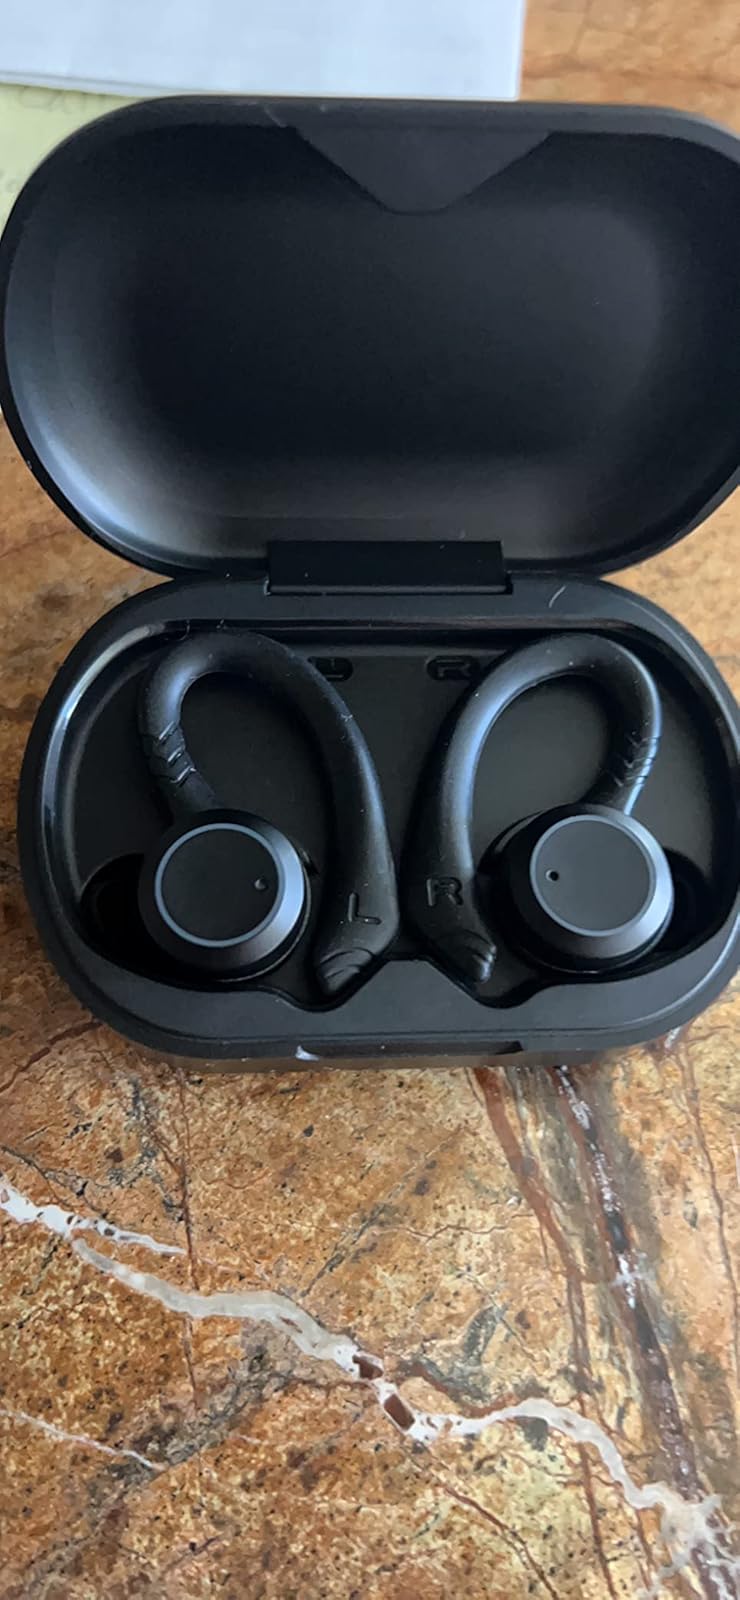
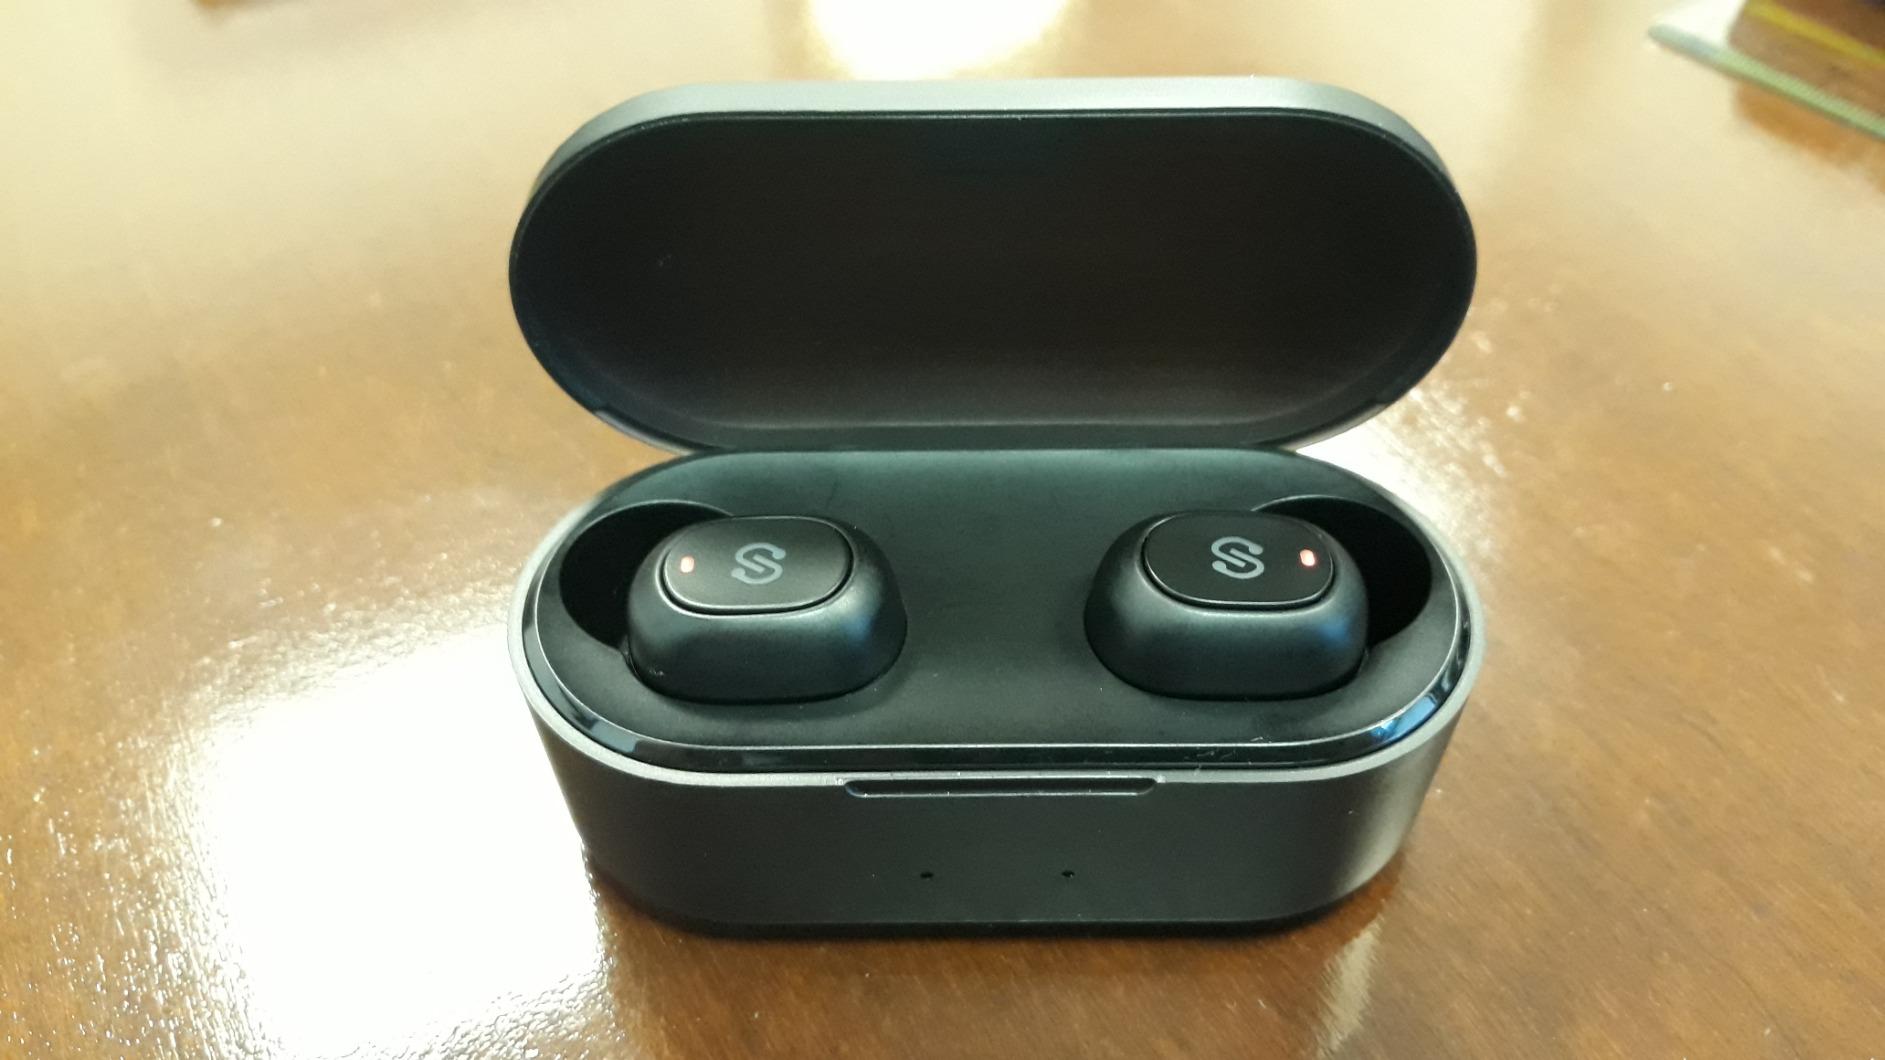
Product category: earbuds
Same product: no